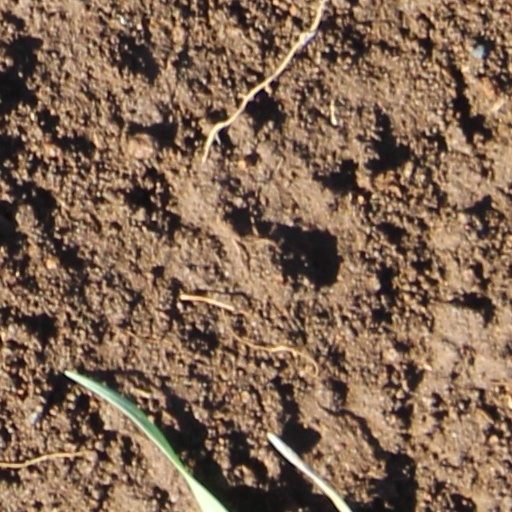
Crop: wheat